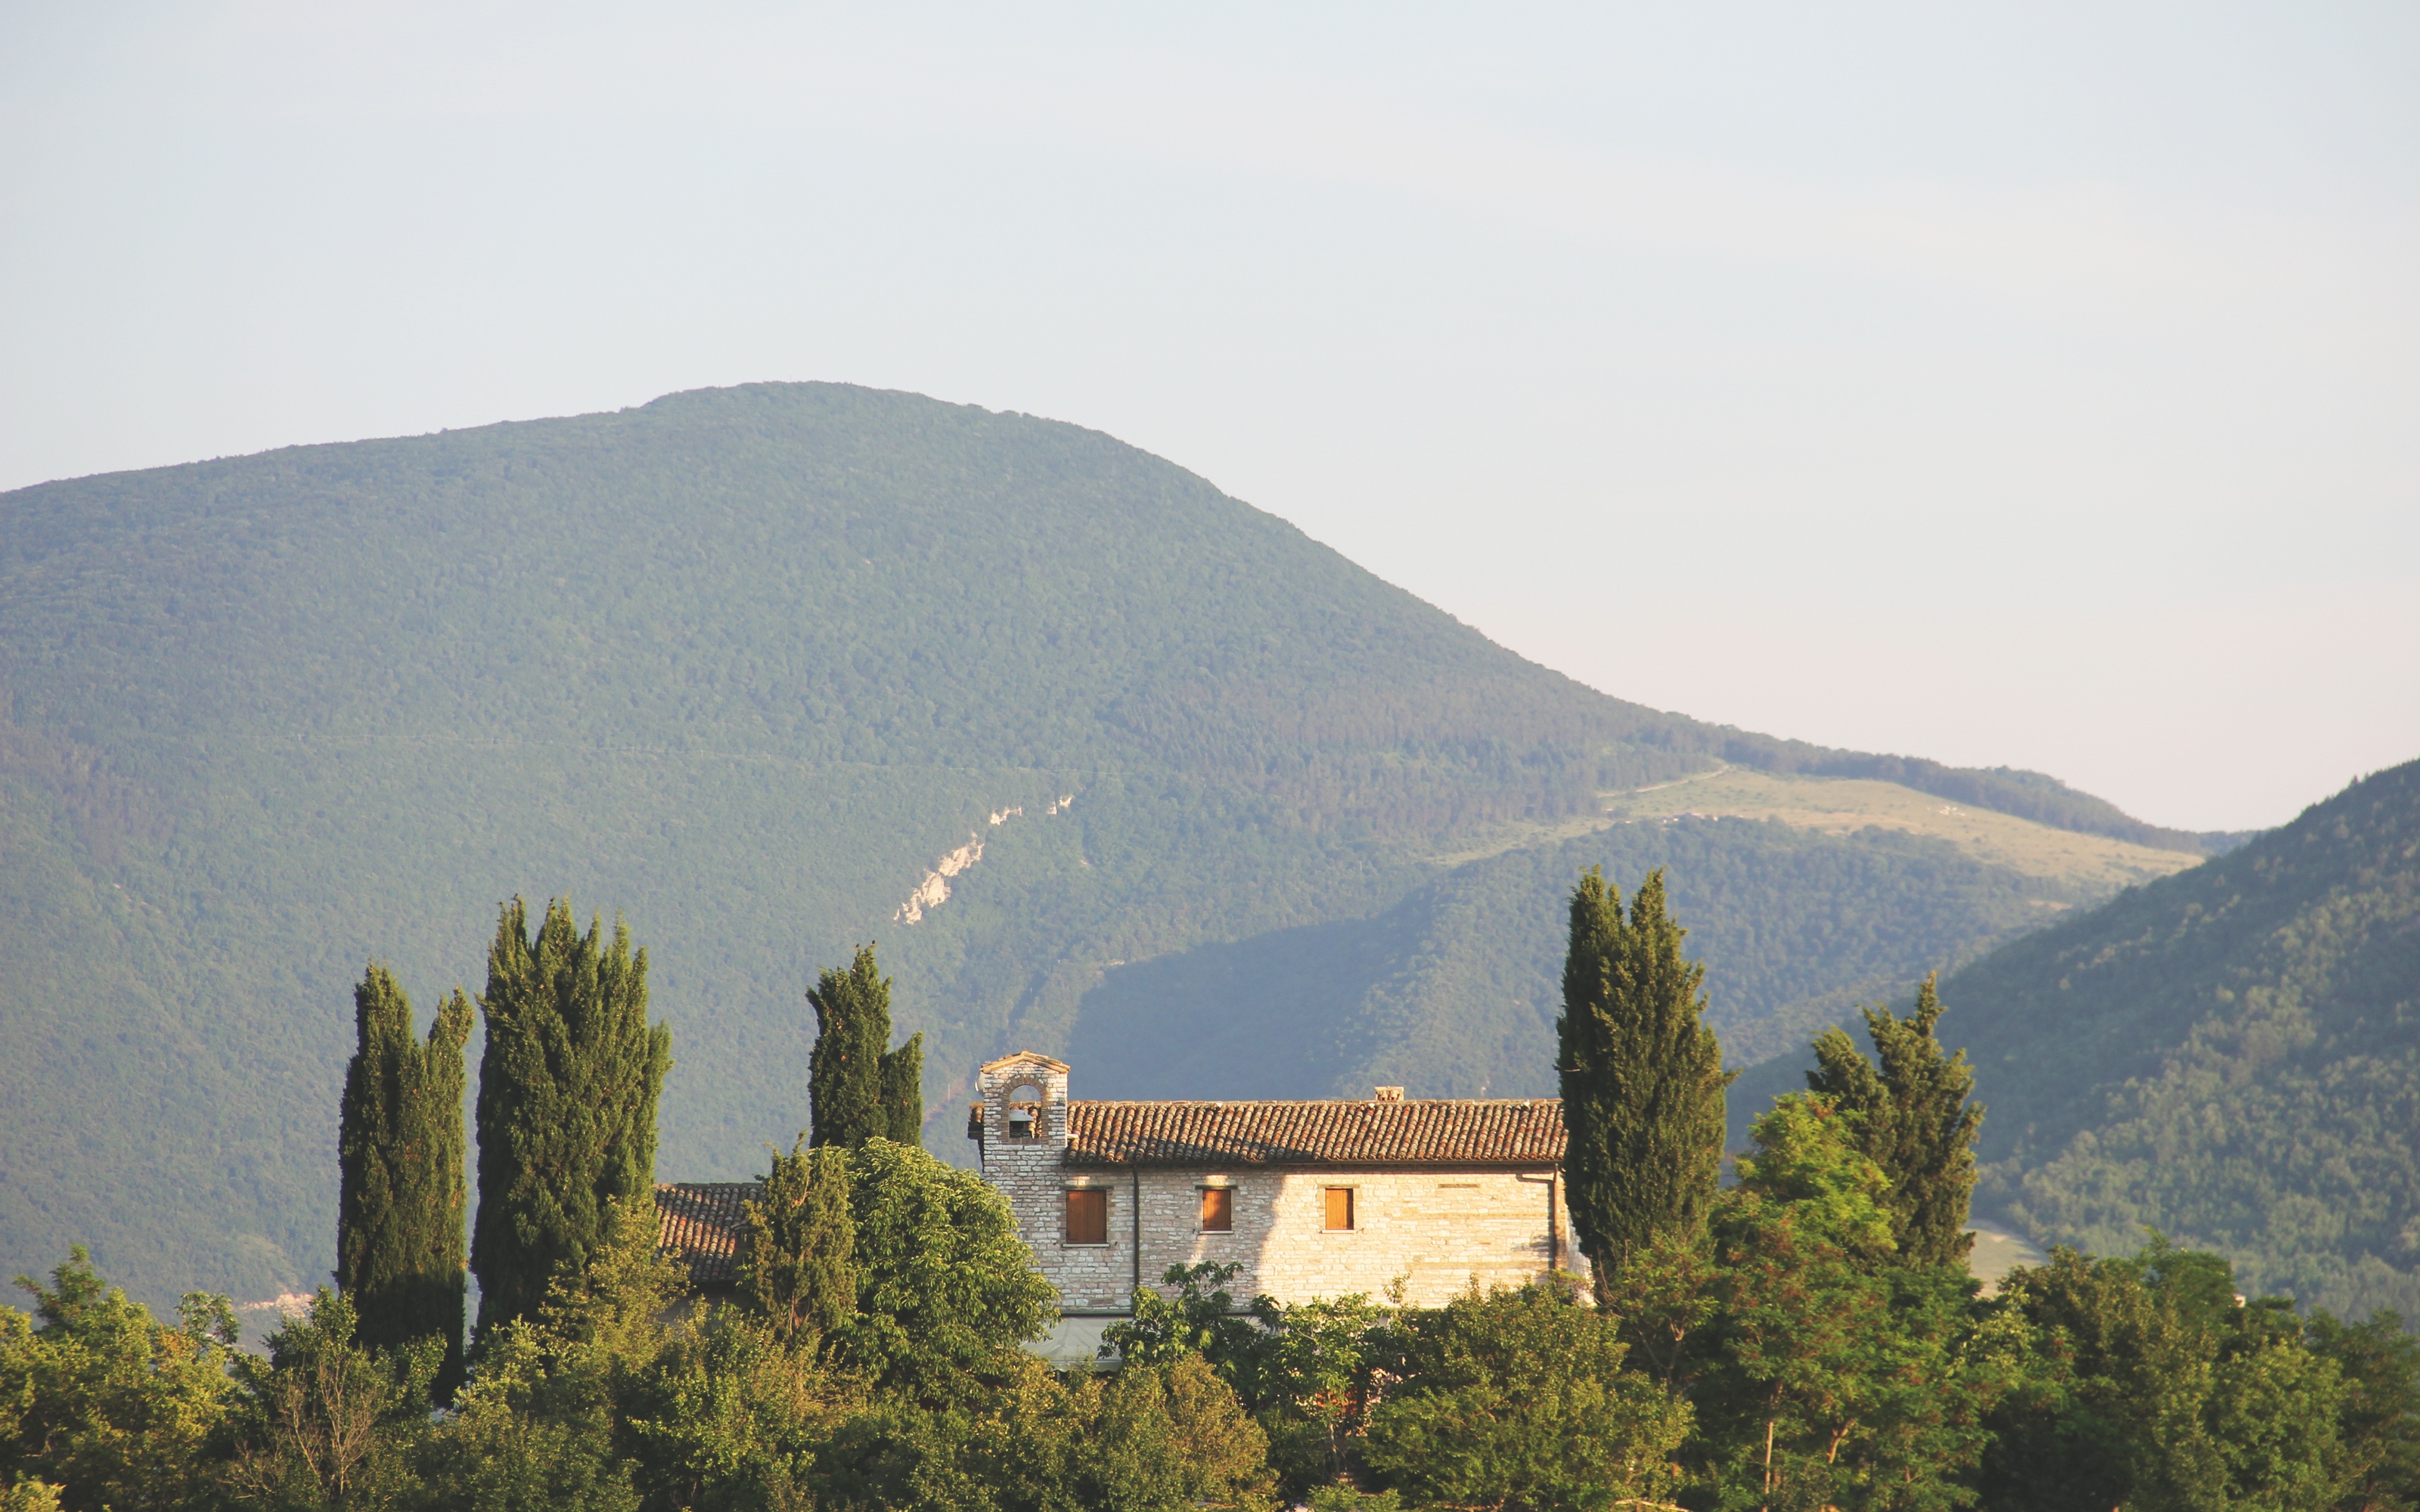
landscape, tree, mountain, hill, valley, mountain range, village, ridge, alps, rural area, geographical feature, atmospheric phenomenon, mountainous landforms